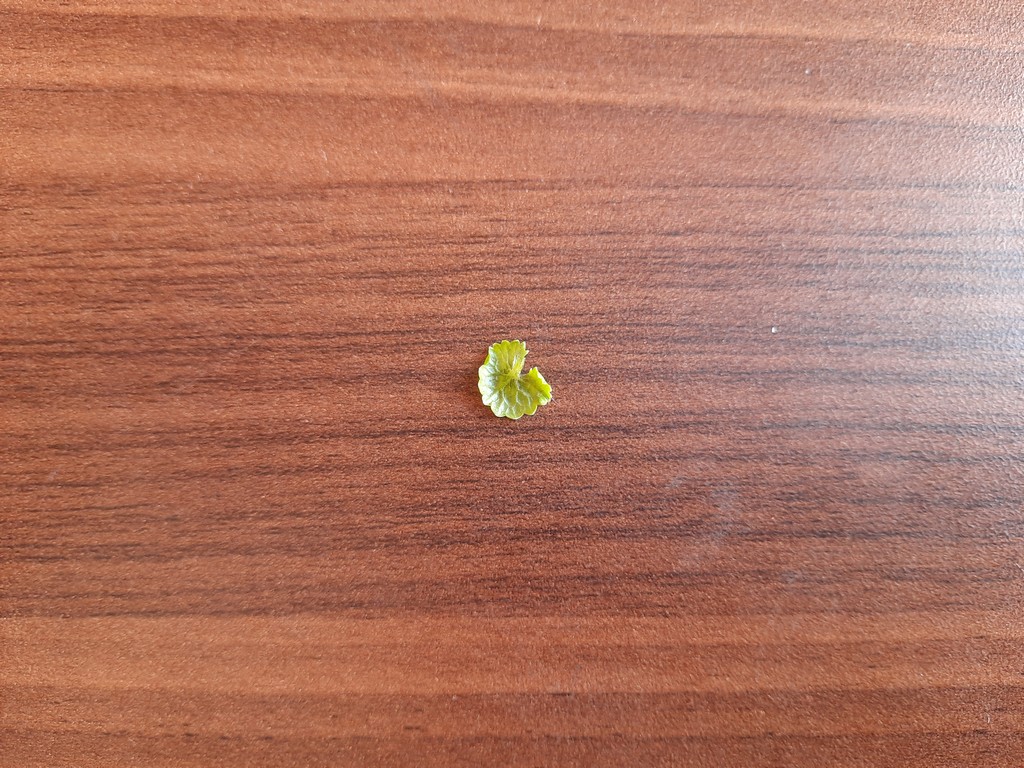
Label: Healthy